Mike Shawaryn

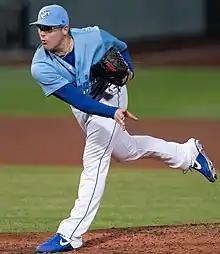
Shawaryn with the Omaha Storm Chasers in 2021

Michael Thomas Shawaryn (born September 17, 1994) is an American professional baseball pitcher for the Cleburne Railroaders of the American Association of Professional Baseball. He has previously played in Major League Baseball (MLB) for the Boston Red Sox. Listed at and , he throws and bats right-handed.